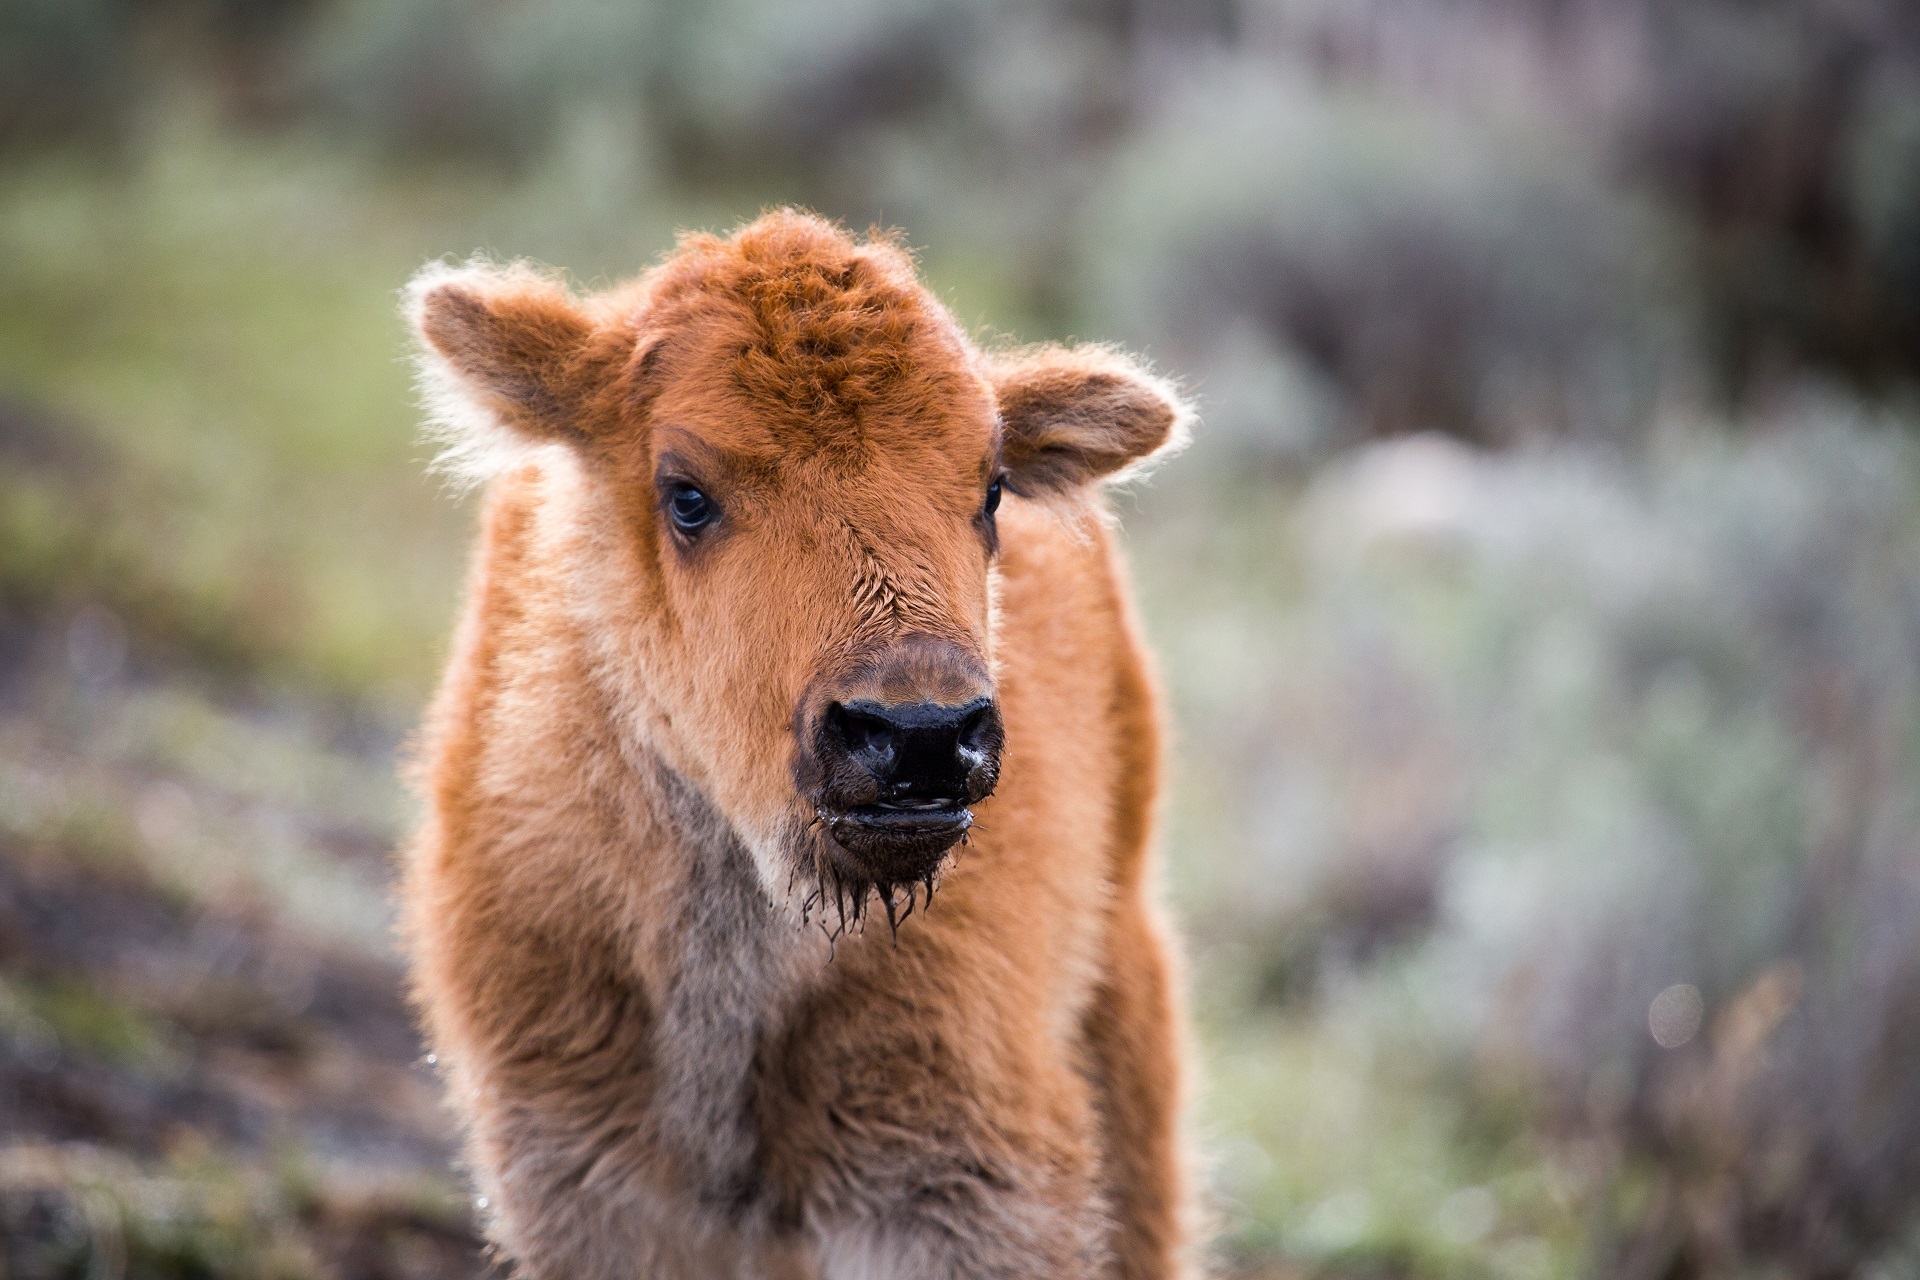
animal, looking, wildlife, wild, fur, portrait, park, america, mammal, baby, fauna, face, national, head, vertebrate, bison, buffalo, bison calf, cattle like mammal